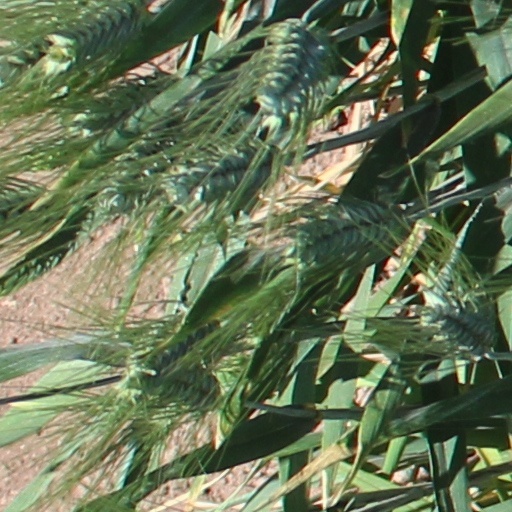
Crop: wheat